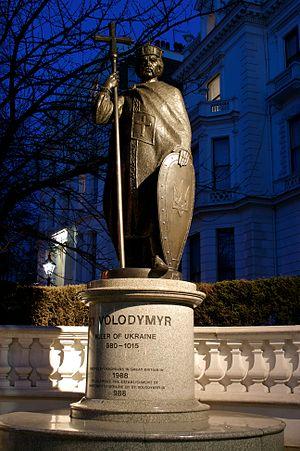
Vladimir Sviatoslavitch, dit « le Beau Soleil », dit Vladimir Iᵉʳ, mais plus connu sous le nom de Vladimir le Grand, le Soleil Rouge ou encore saint Vladimir, est un grand-prince de la Rus' de Kiev de la dynastie des Riourikides, qui régna de 980 à 1015.